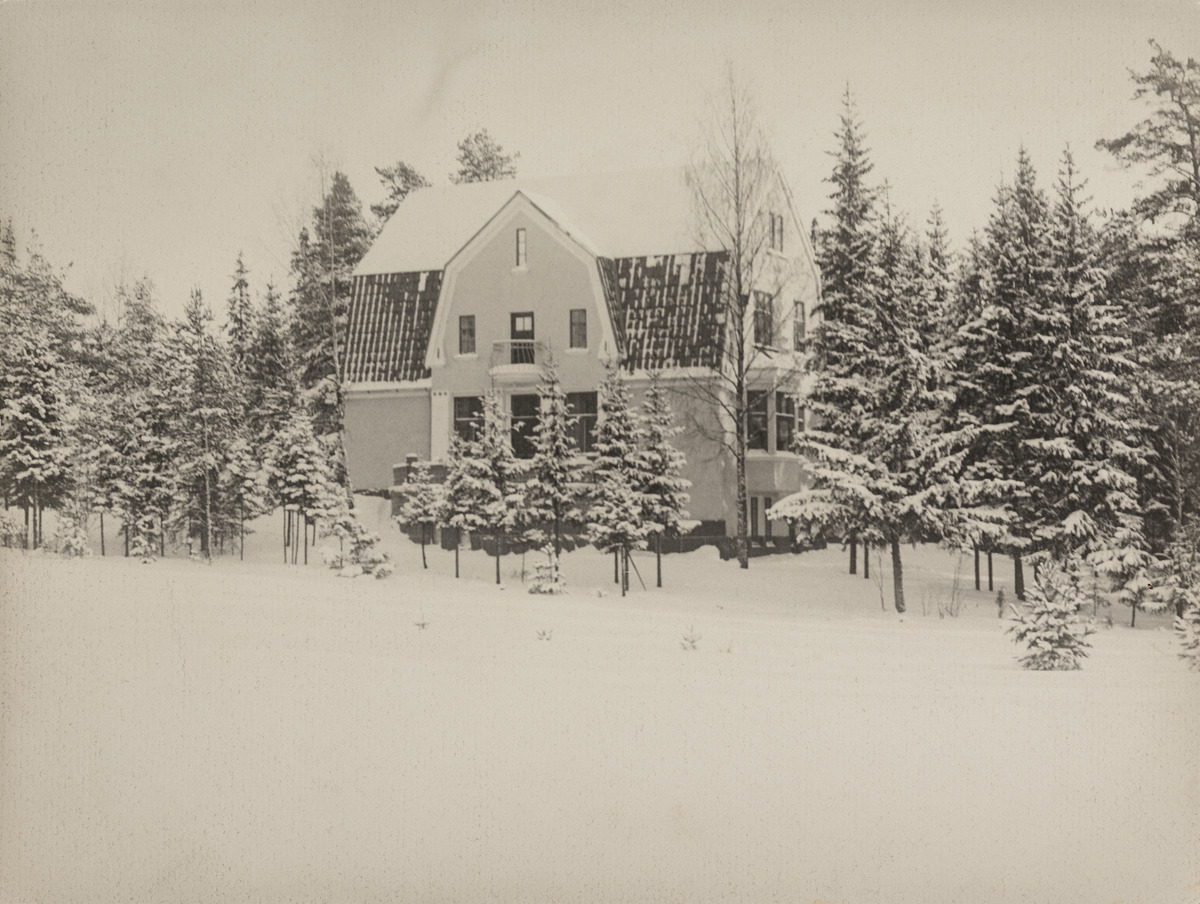
Juuri valmistunut arkkitehti Oscar Bomansonin huvila Kulosaaren huvilakaupungissa
sisällön kuvaus: Juuri valmistunut arkkitehti Oscar Bomansonin huvila Kulosaaren huvilakaupungissa. Bomanson oli yksi huvilakaupungin perustajajäsenistä. Ahvenanmaalla syntyneen Bomansonin suunnittelemia alkuperäiskuntoisia huviloita ei ole Kulosaaressa enää yhtään

jäljellä. mustavalkoinen
Ajankohta: kuvausaika 1909
Paikka: Suomi, Uusimaa, Helsinki, Kulosaari Helsinki, Vähäniityntie 5
Aiheet: Kulosaaren huvilakaupunki, huvilat, saaret, rakennukset, talvi, lumi, puistot, parvekkeet, kattorakenteet, kuuset, kivirakennukset, kaupungit